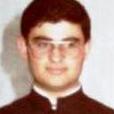
Age: 19